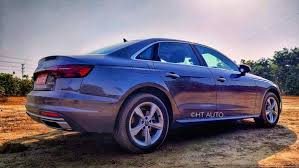
Label: noambulance